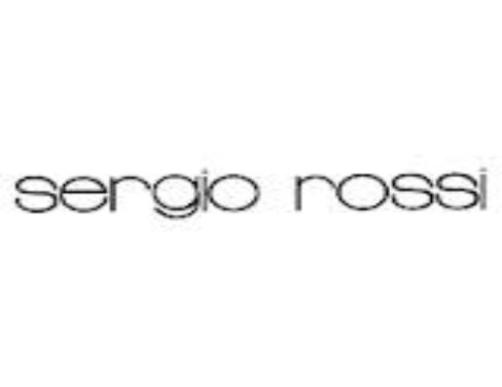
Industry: Clothes